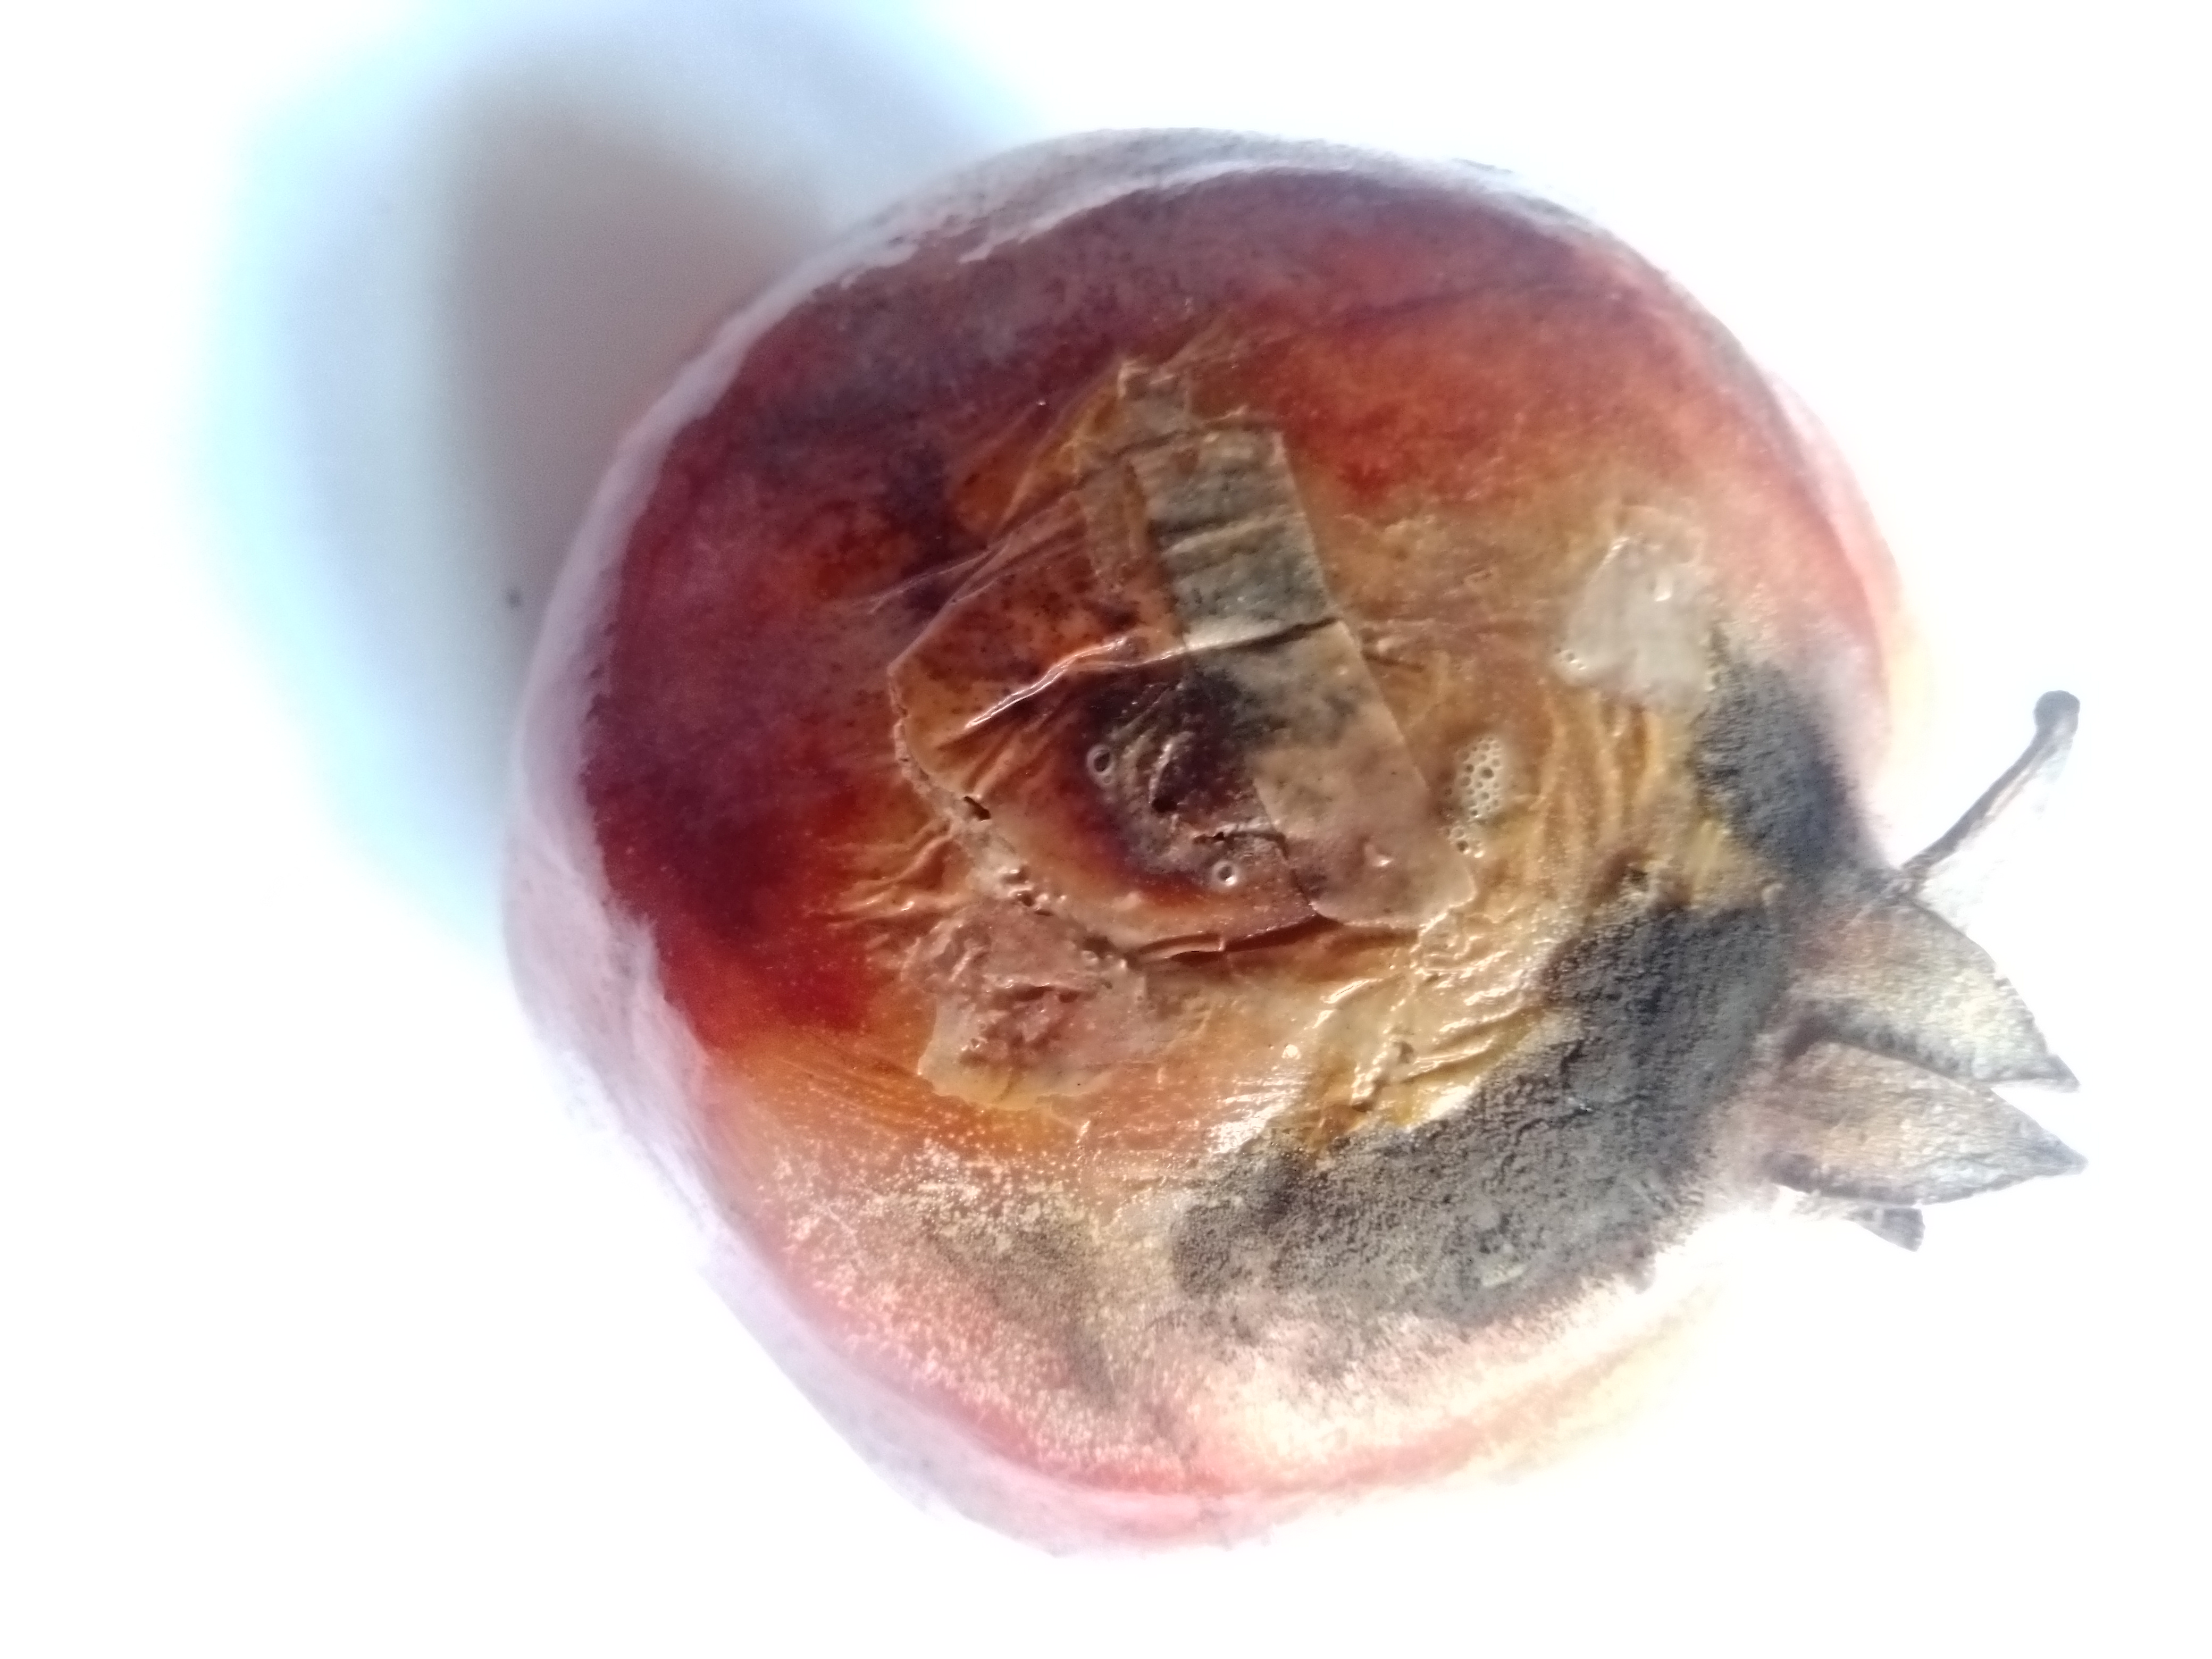
Fruit: pomegranate
Condition: rotten